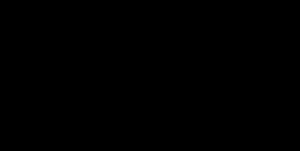
Les prostaglandines sont des métabolites de l'acide arachidonique, obtenues à partir de phospholipides membranaires par action de phospholipases. Molécules liposolubles destinées à la sécrétion dans le milieu extracellulaire, ce sont des cytokines qui jouent des rôles importants dans les organismes vivants. En effet, les prostaglandines sont des agents de signalisation paracrine et autocrine qui activent de nombreux RCPG. Chaque prostaglandine possède 20 atomes de carbone dont un cycle à 5 atomes de carbone. Ce sont des médiateurs chimiques qui possèdent divers effets physiologiques, contribuant notamment au développement de plusieurs manifestations inflammatoires, la vasodilatation et la douleur.